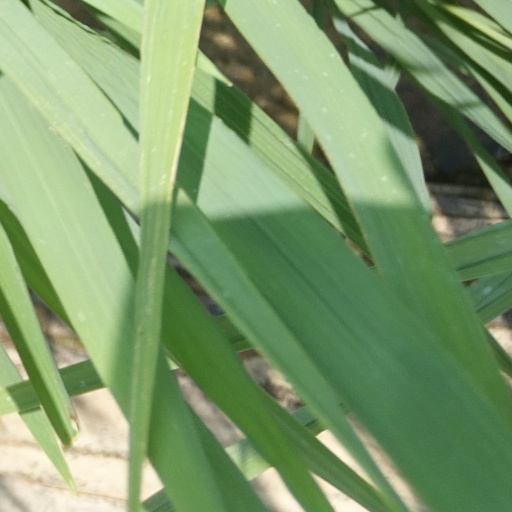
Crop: rice